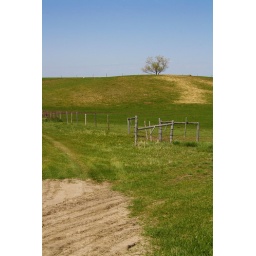
Remnants of hay line the hill and a solitary cow is lying under the solitary tree on the hill.